Shabbat

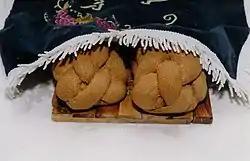
Two homemade whole-wheat challot covered by traditional embroidered Shabbat challah cover

Eating three festive meals. Meals begin with a blessing over two loaves of bread ("lechem mishneh", "double bread"), usually of braided challah, which is symbolic of the double portion of manna that fell for the Jewish people on the day before Sabbath during their 40 years in the desert after the Exodus from Ancient Egypt. It is customary to serve meat or fish, and sometimes both, for Shabbat evening and morning meals. "Seudah Shlishit" (literally, "third meal"), generally a light meal that may be pareve or dairy, is eaten late Shabbat afternoon.